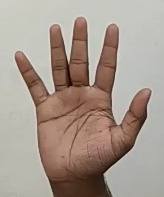
ASL sign: 5